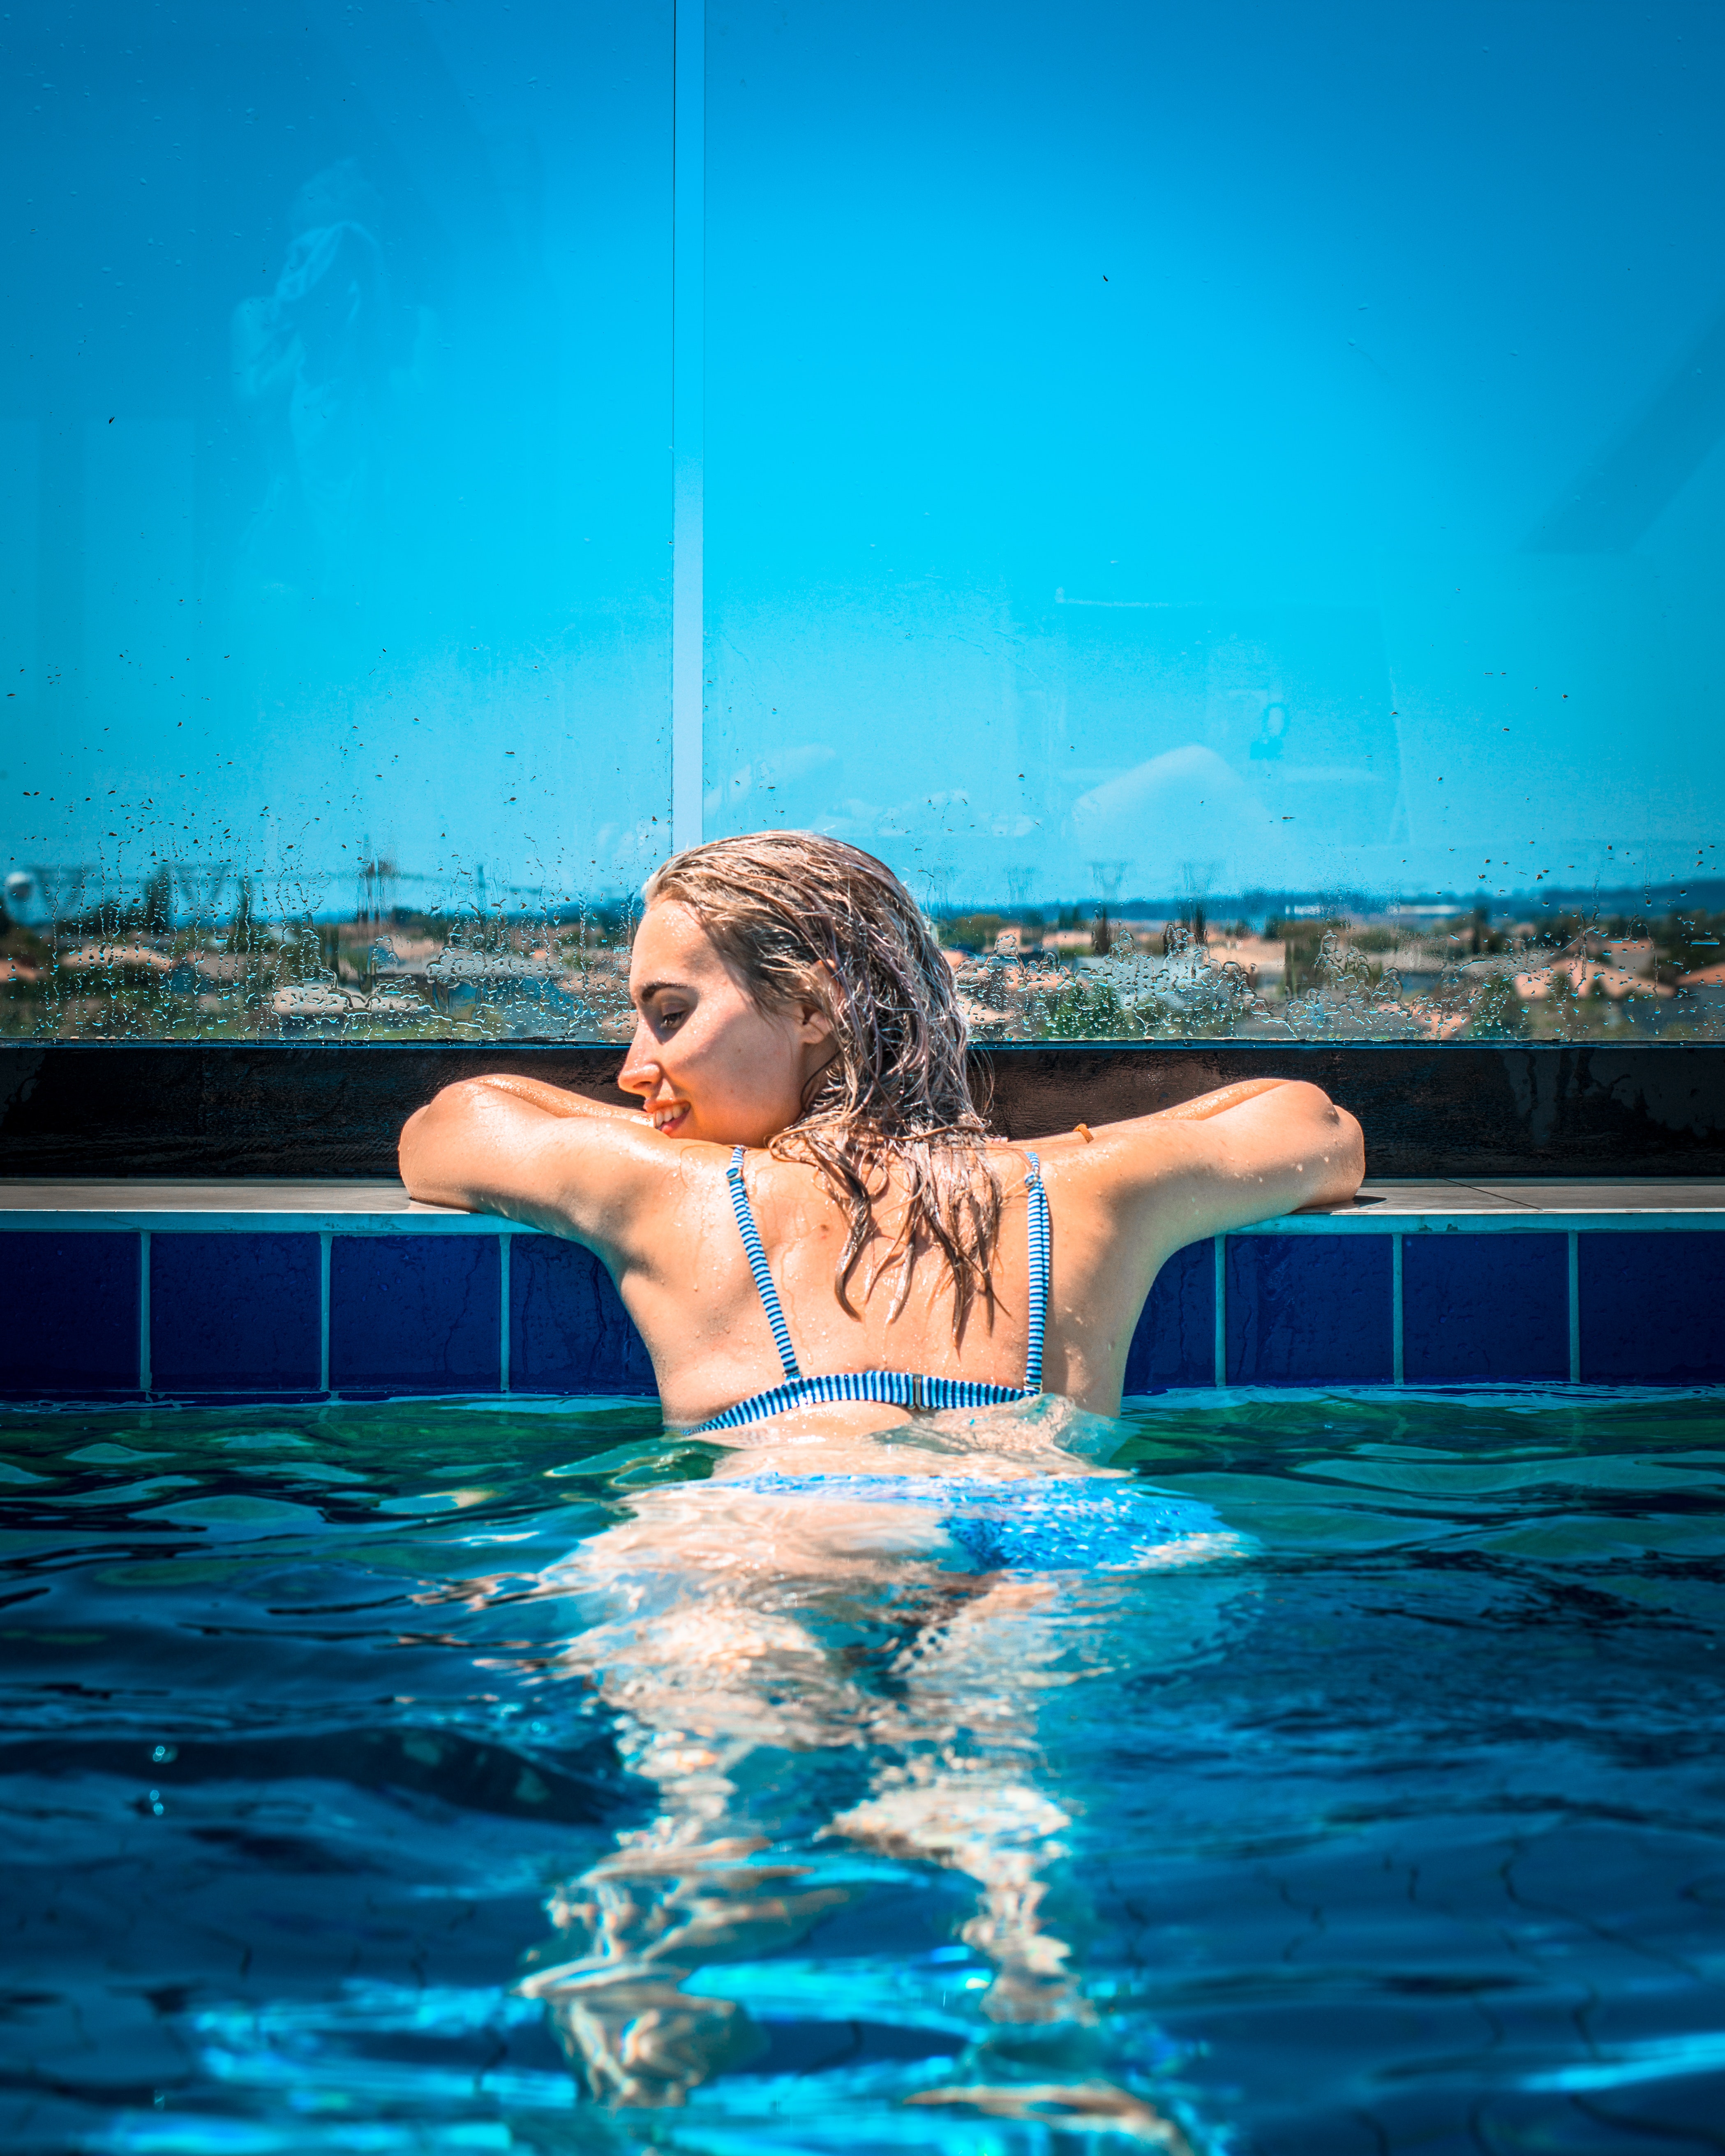
water, blue, swimming pool, swimwear, leisure, sea, beauty, fun, vacation, swimming, girl, sky, summer, daytime, sunlight, recreation, ocean, swimmer, reflection, wave, model, horizon, flash photography